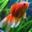
Label: aquarium_fish